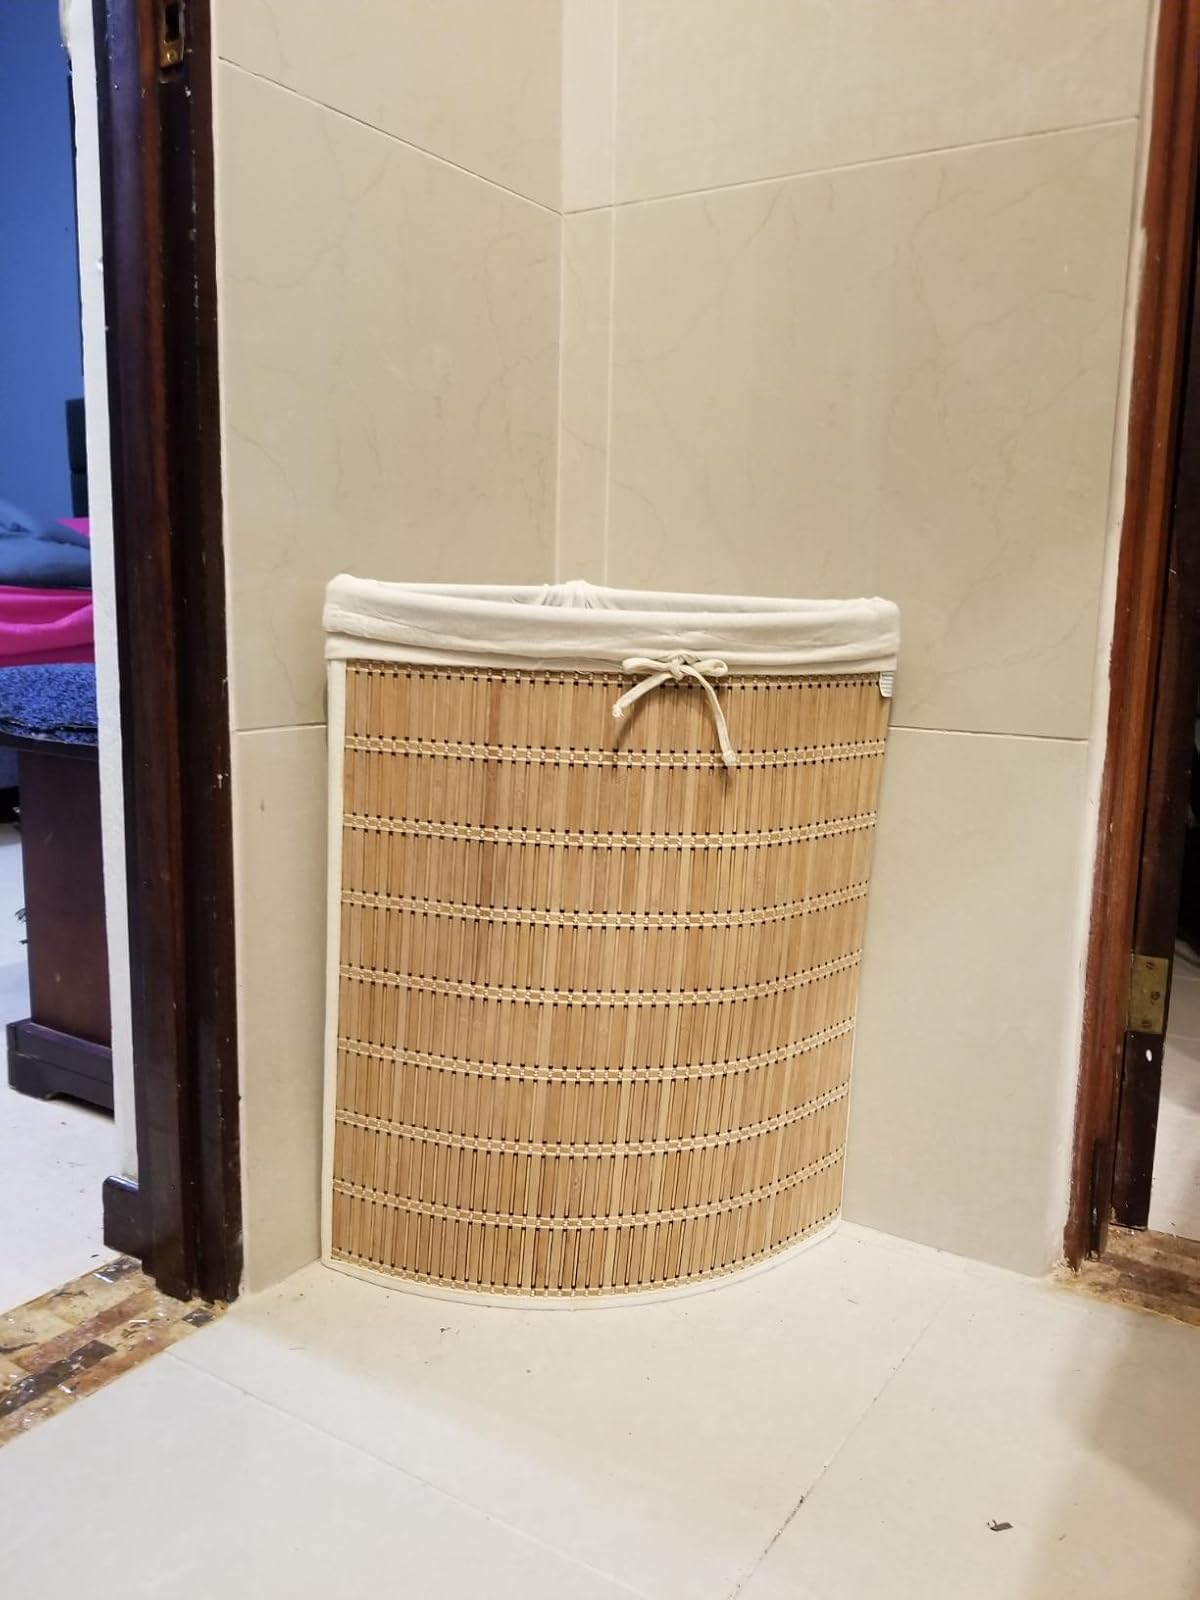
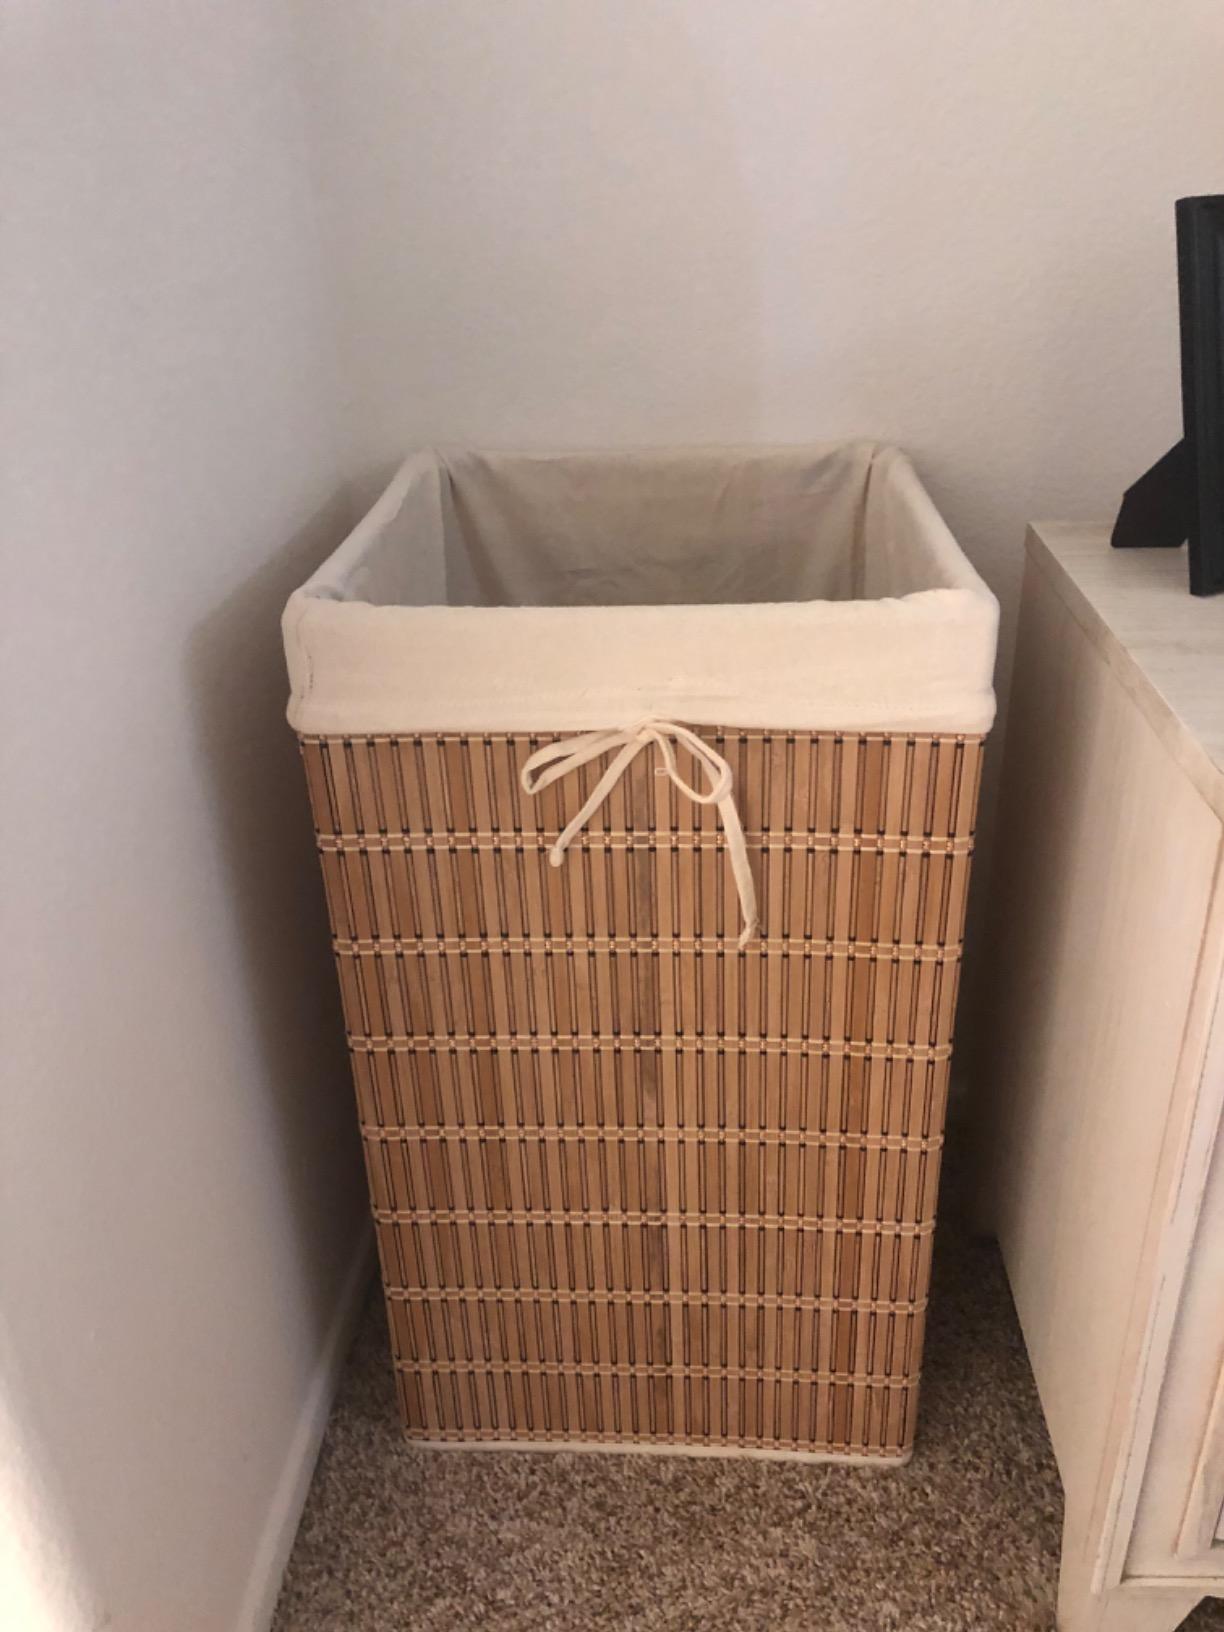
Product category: items_hamper
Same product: no